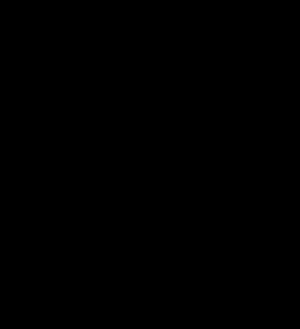
Avermectin
Avermectinernes grundstruktur (her ivermectin, 22,23-dihydroavermectin B1a + 22,23-dihydroavermectin B1b
Avermectin er fællesnavnet på en række lægemidler med en 16-leddet lakton-ringstruktur, der har en potent virkning mod nematoder og insekter.